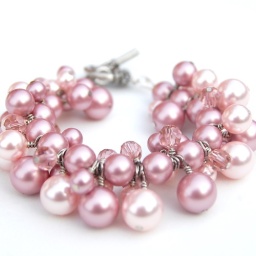
swarovski pearls and crystals in rose pink